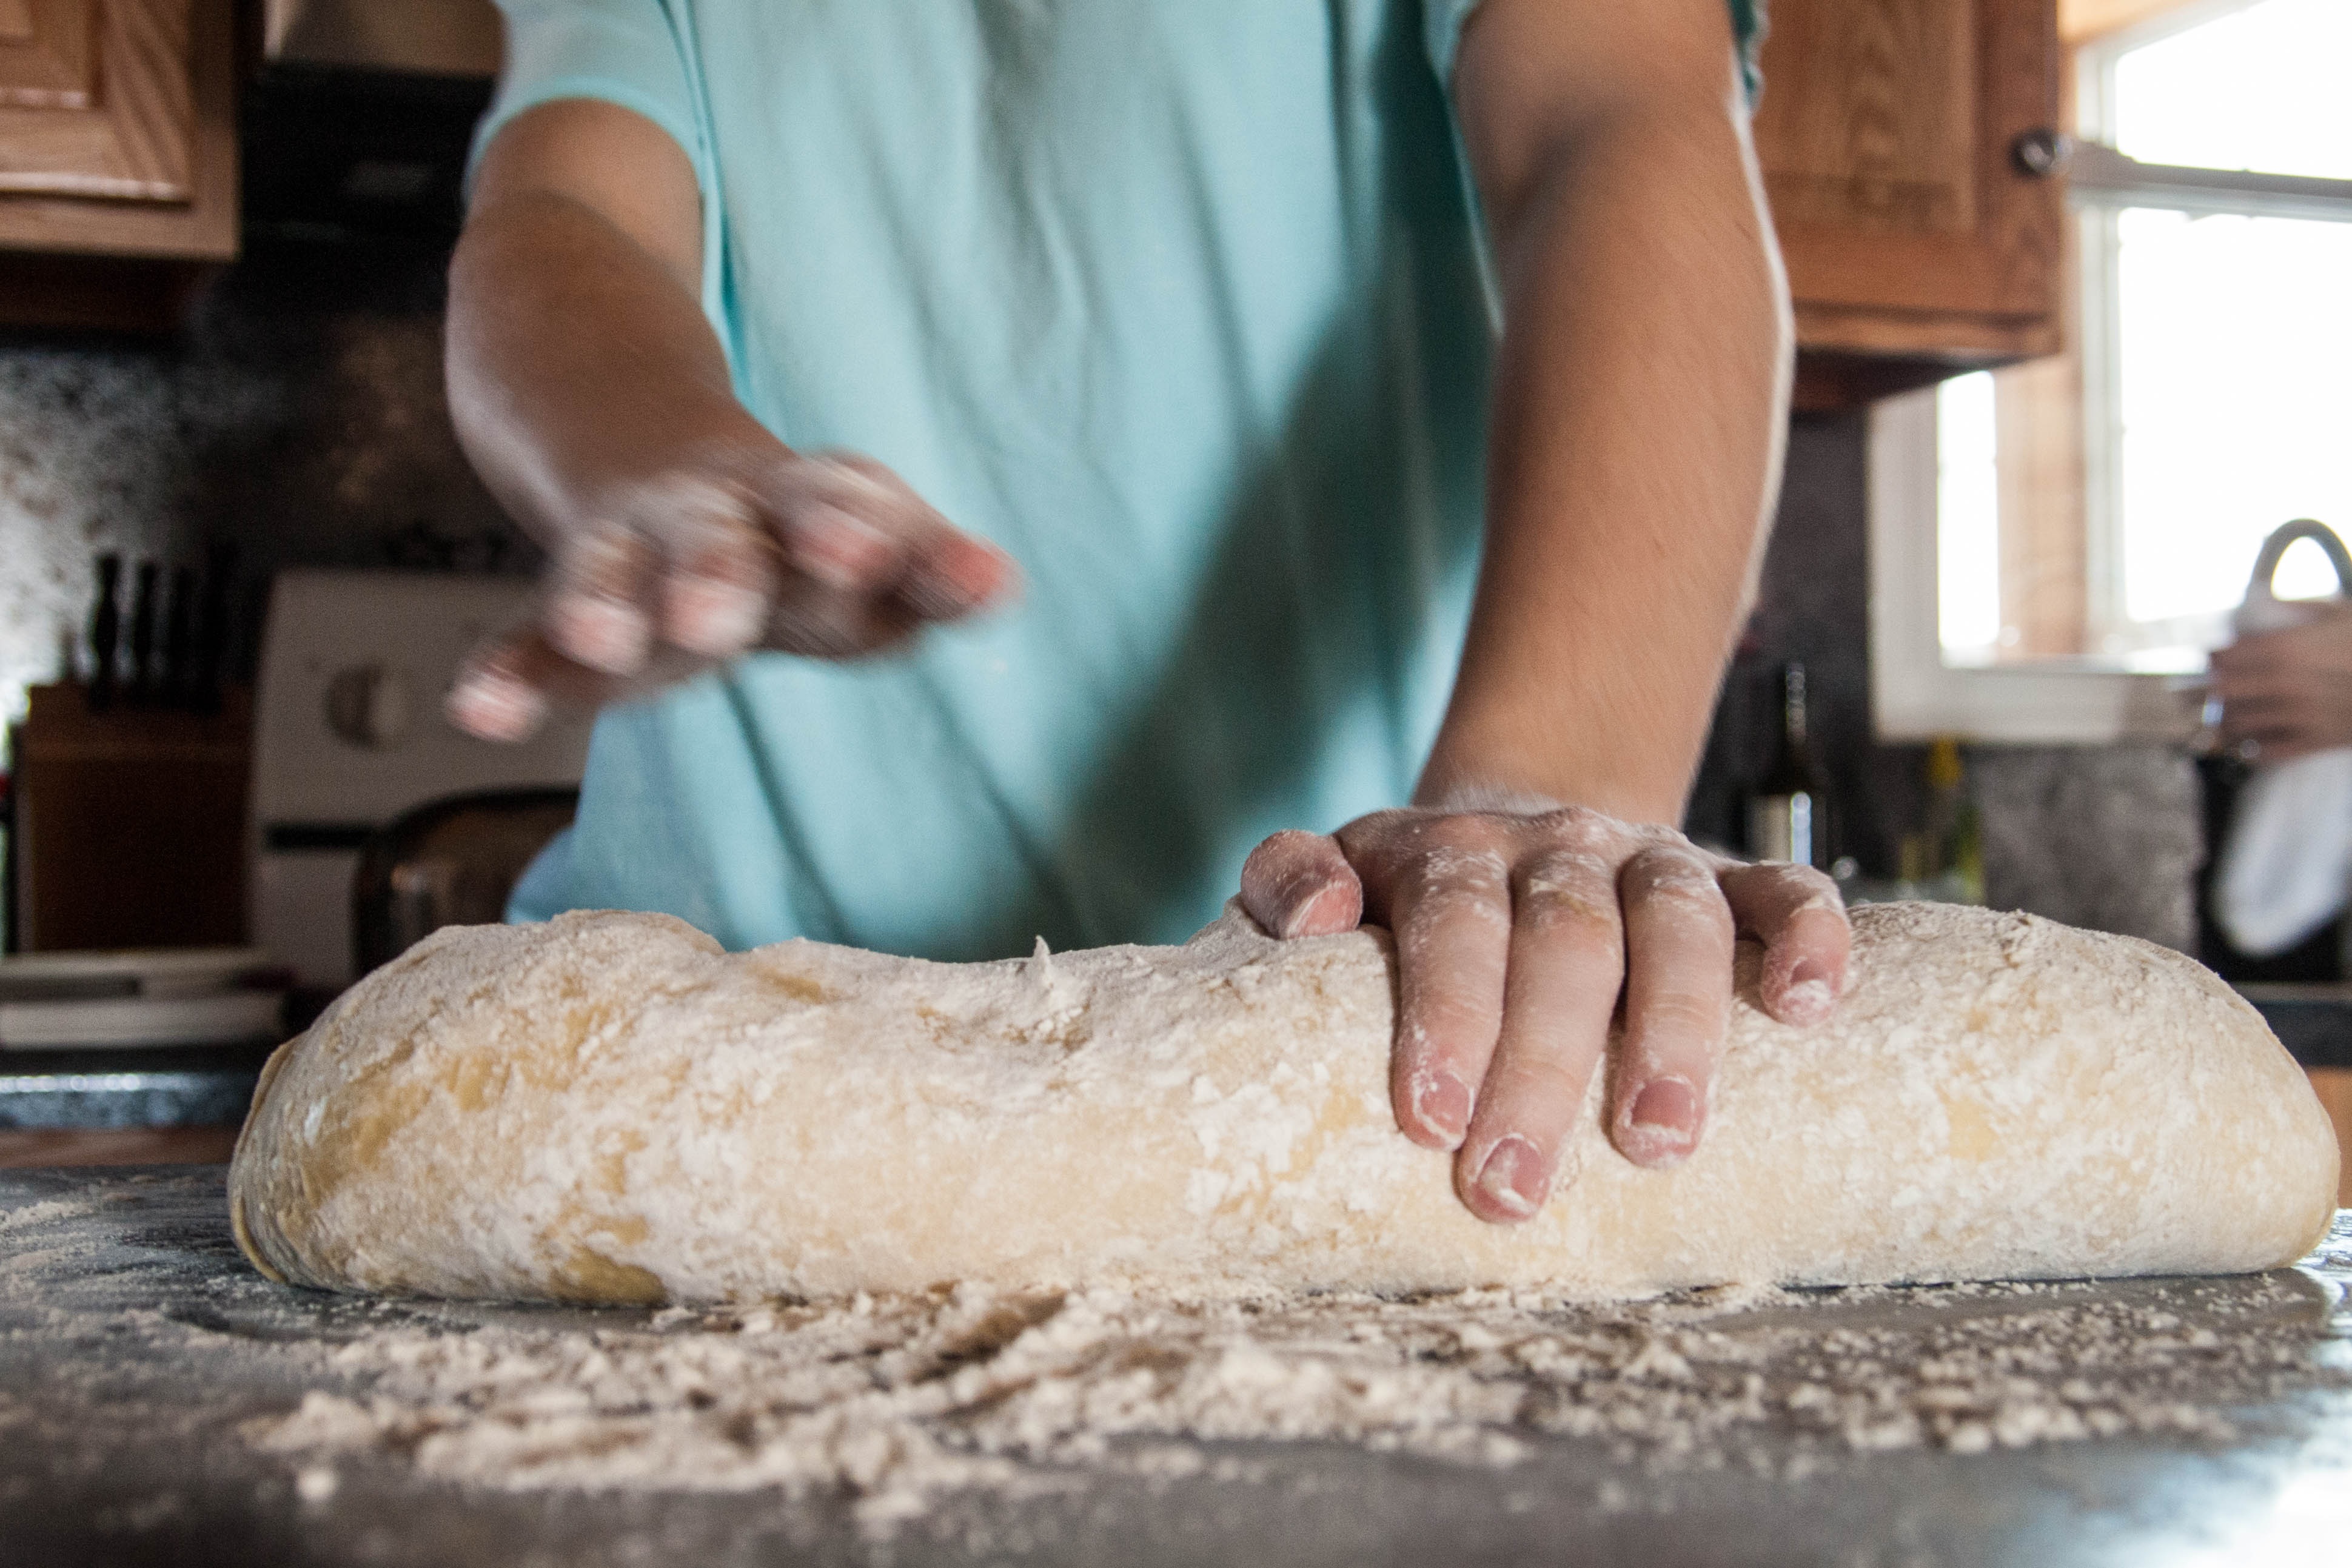
work, person, wheat, grain, home, leg, food, cooking, ingredient, culinary, natural, fresh, kitchen, baking, homemade, bread, bakery, dough, baked, eating, american, hands, baker, flour, baked goods, knead, sense, kneading